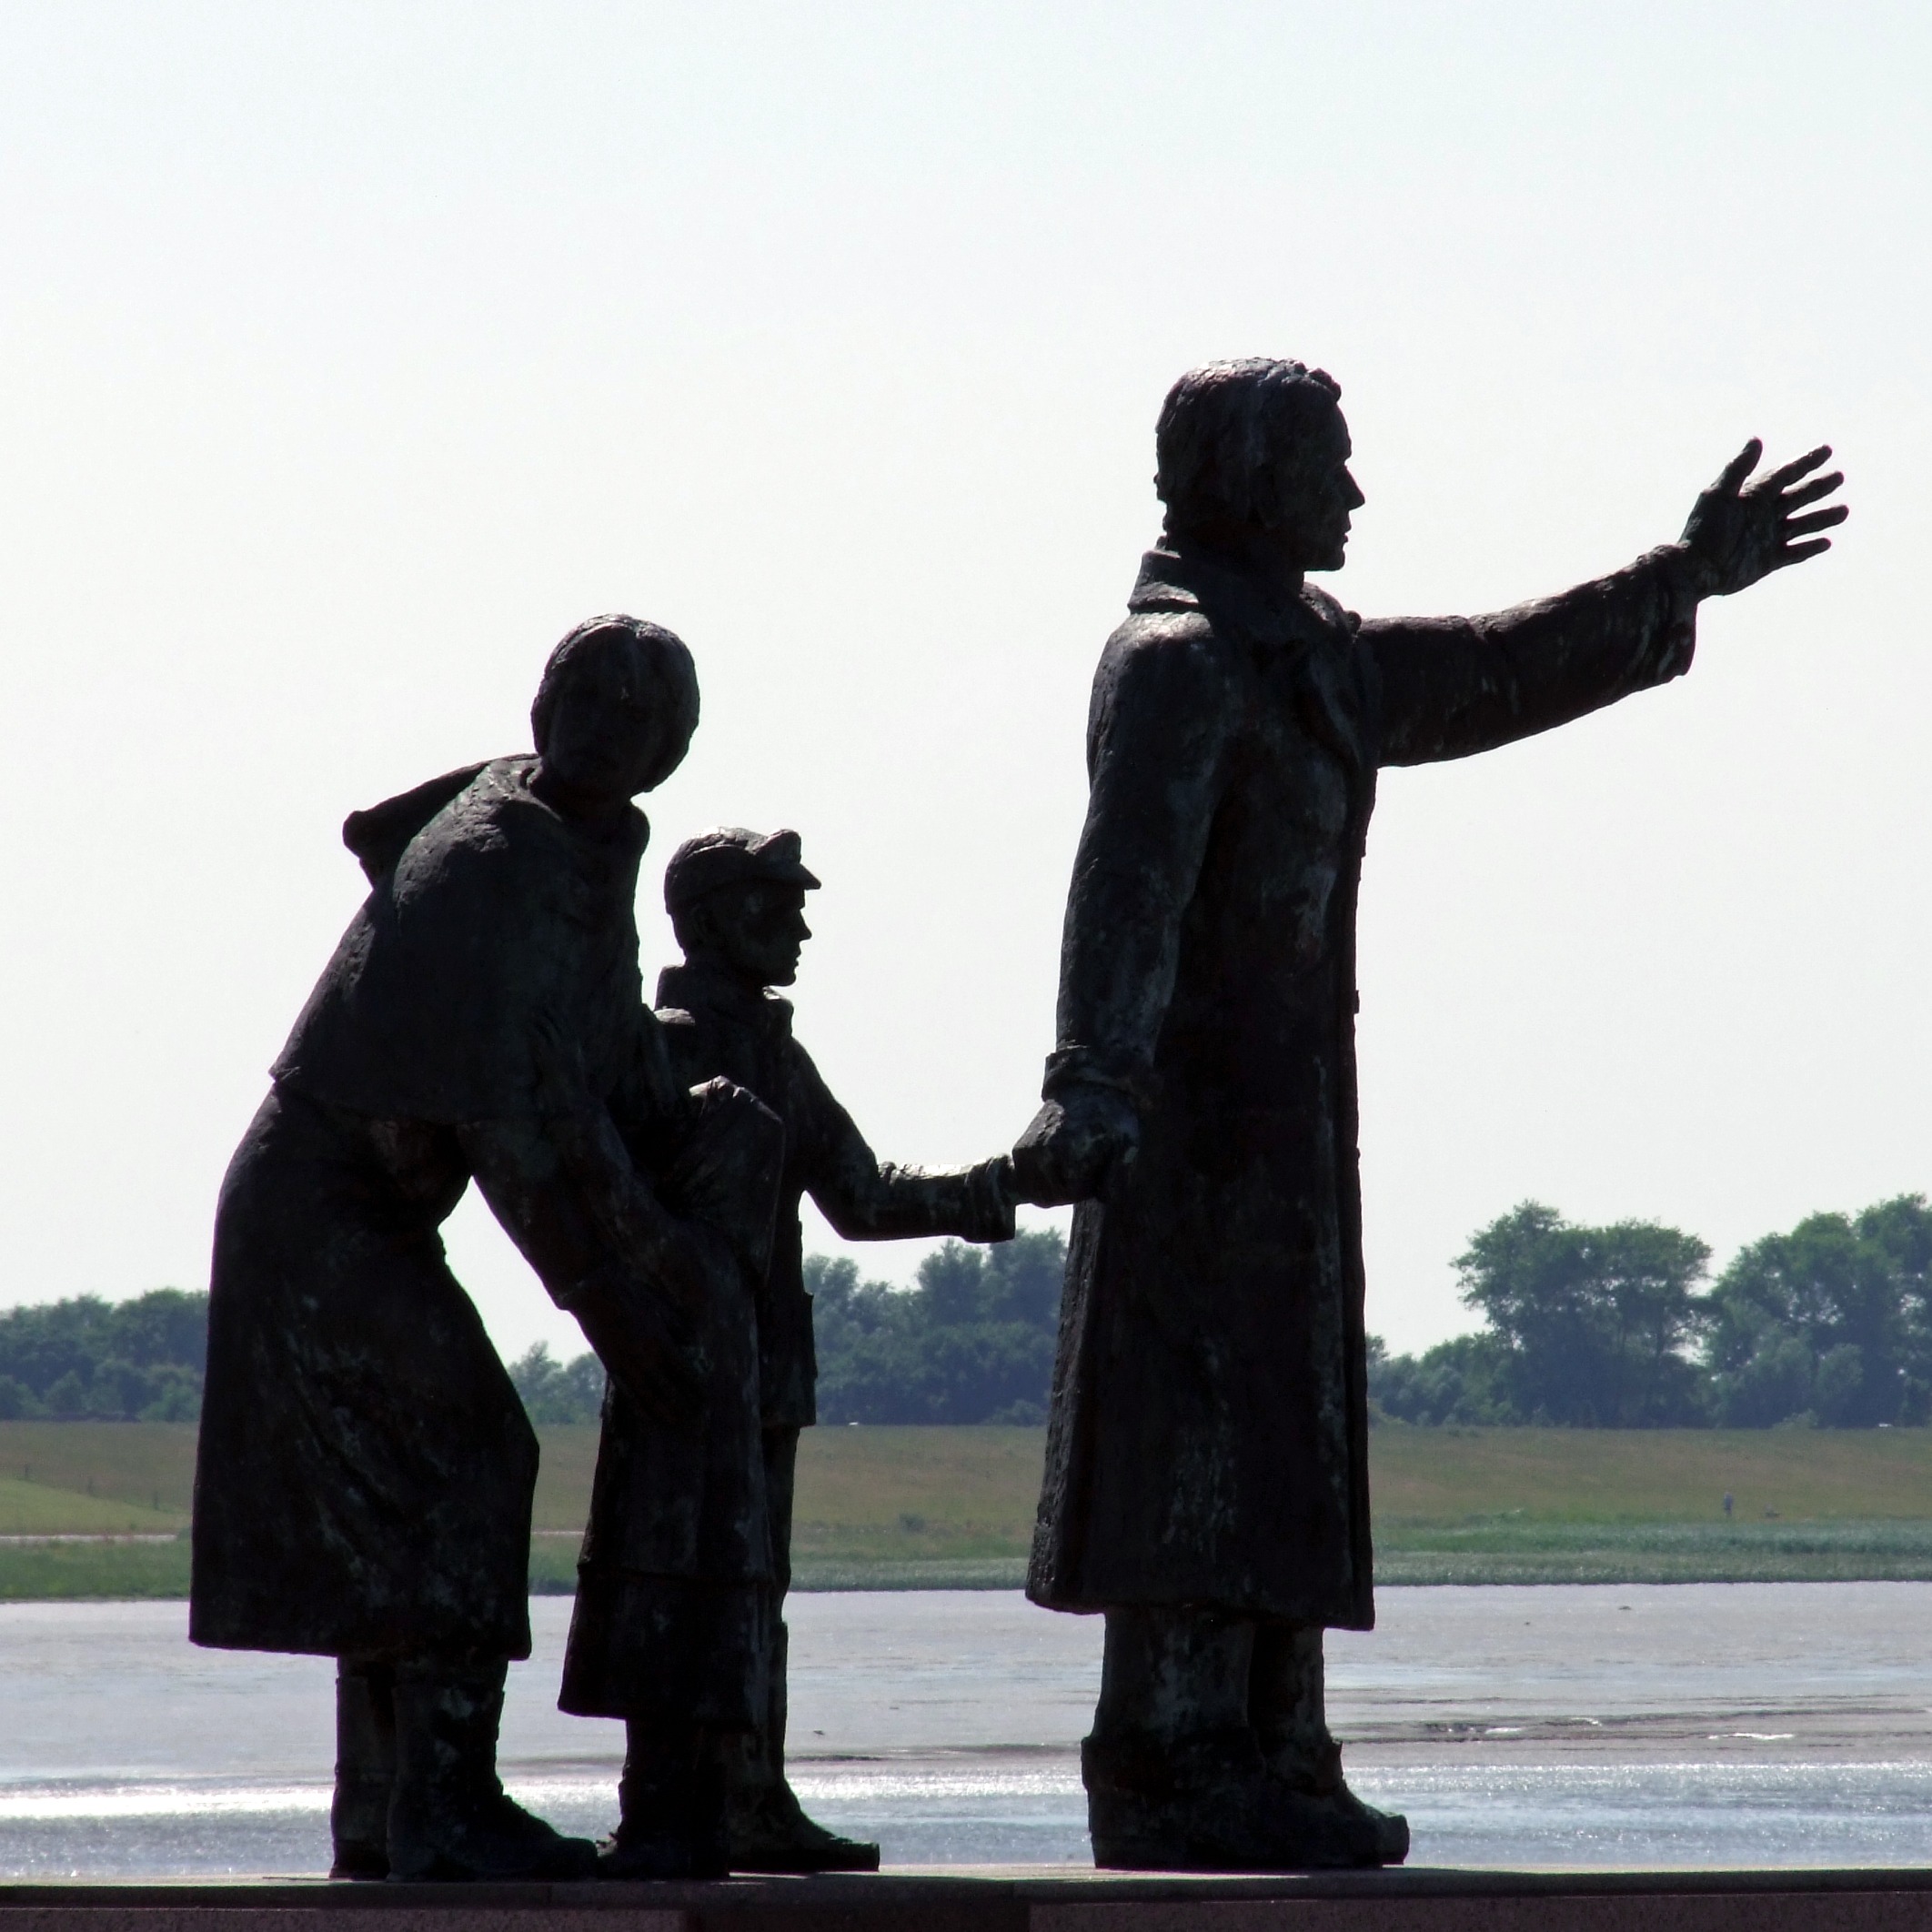
landscape, water, silhouette, river, monument, statue, human, sculpture, memorial, art, photograph, bronze, back light, personal, weser, bremerhaven, human positions, emigrants